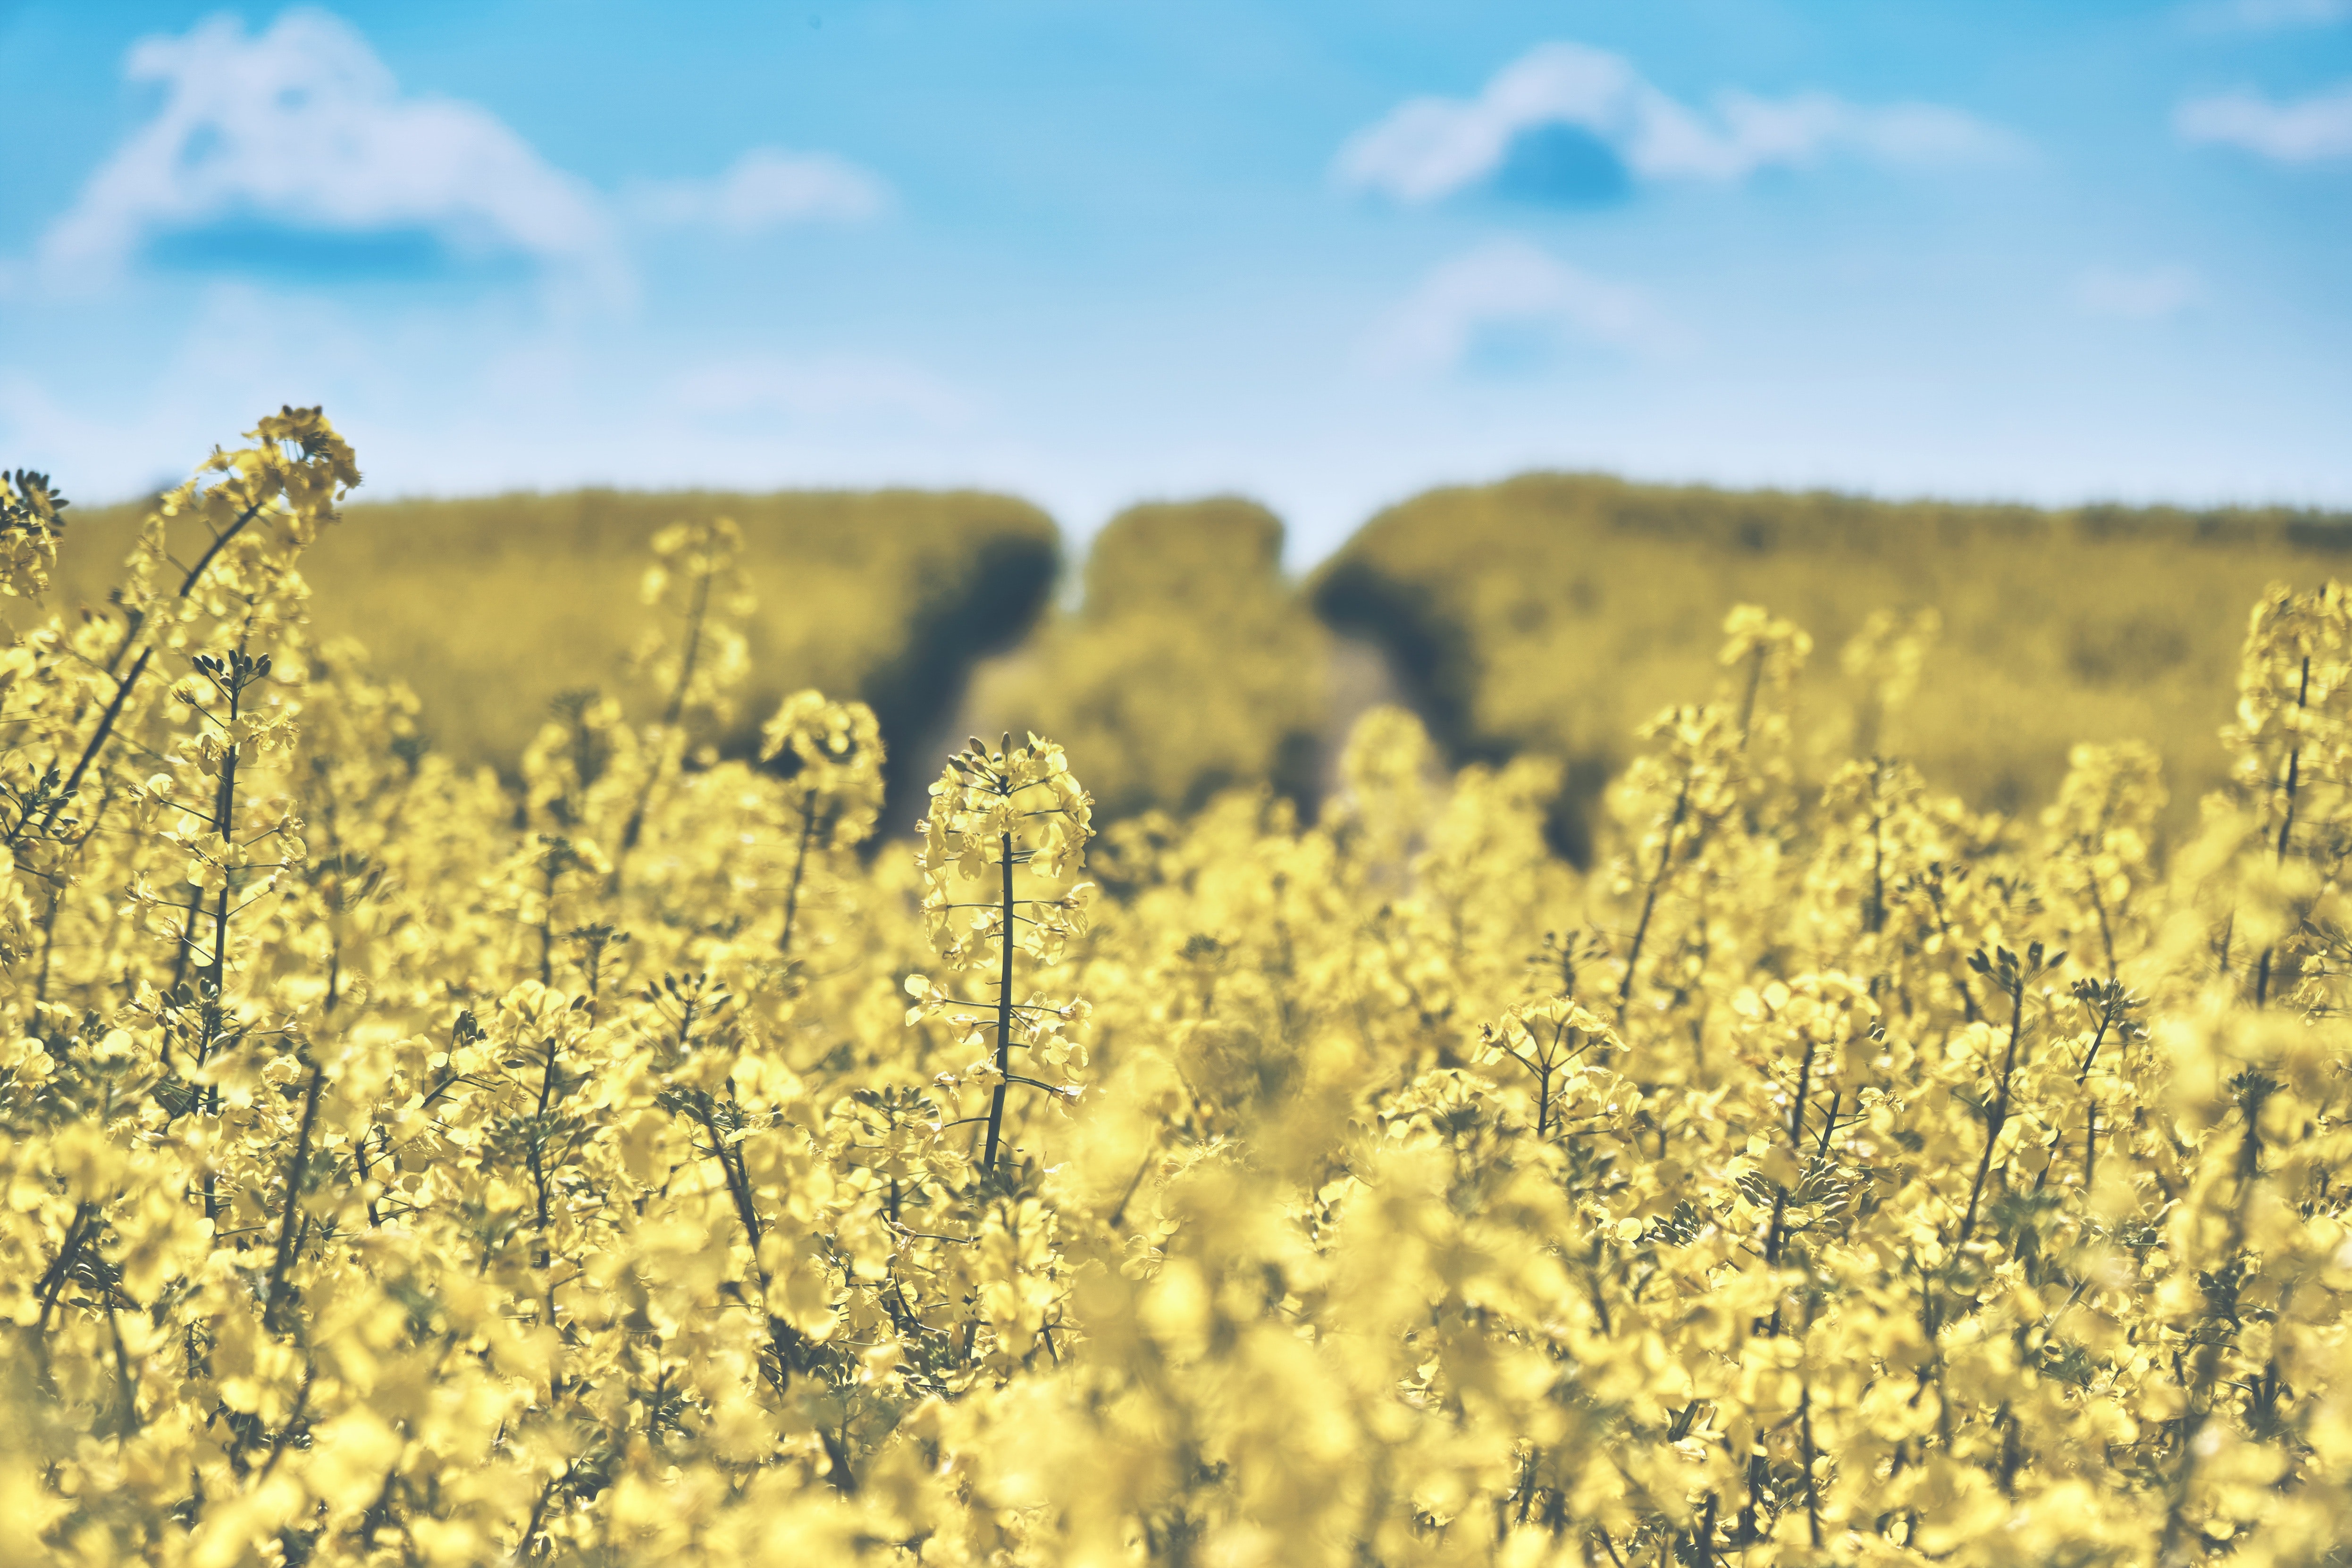
nature, field, natural landscape, plant, yellow, sky, flower, rapeseed, spring, wildflower, tree, canola, meadow, crop, landscape, flowering plant, goldenrod, mustard and cabbage family, prairie, agriculture